Sandro Puppo

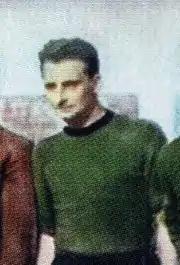
Puppo with Venezia in 1941

Sandro Puppo (28 January 1918 – 16 October 1986) was an Italian football manager and former player who played as a midfielder.